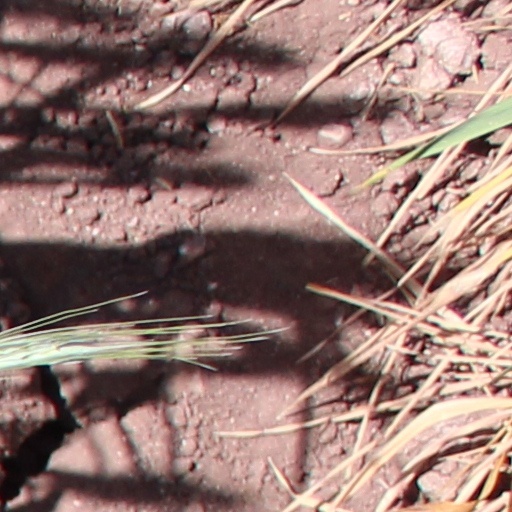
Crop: wheat